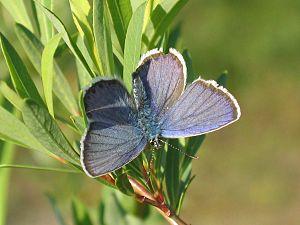
L’Azuré du genêt ou Moyen argus est une espèce d'insectes lépidoptères de la famille des Lycaenidae et de la sous-famille des Polyommatinae.